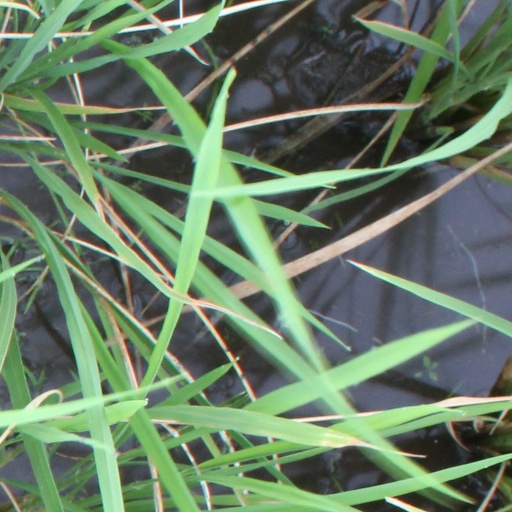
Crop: rice